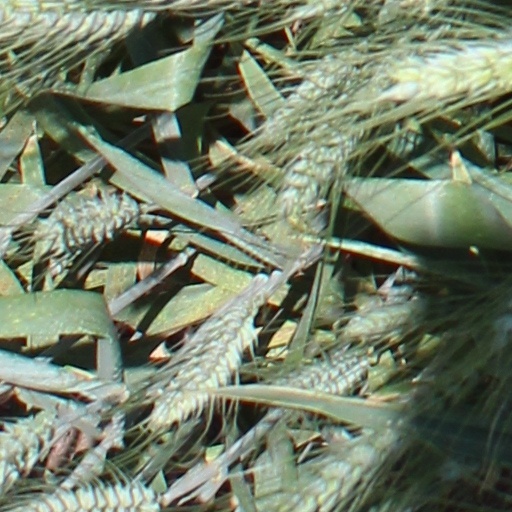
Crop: wheat